Anne of Denmark and contrary winds

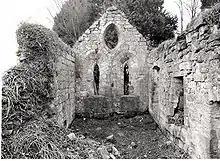
Ruins of the chapel at Keith Marischal, Agnes Sampson would have known this building

During the marriage trip, James VI met the Danish theologian Niels Hemmingsen at Roskilde on 11 March 1590 and they had a long discussion or debate in Latin. James VI, who had owned four of his books since 1575, gave him a silver gilt cup. The English ambassador in Scotland, Robert Bowes heard they disagreed about predestination. There is no record that their discussion involved the topic of witchcraft, a topic that Hemmingsen had published on.